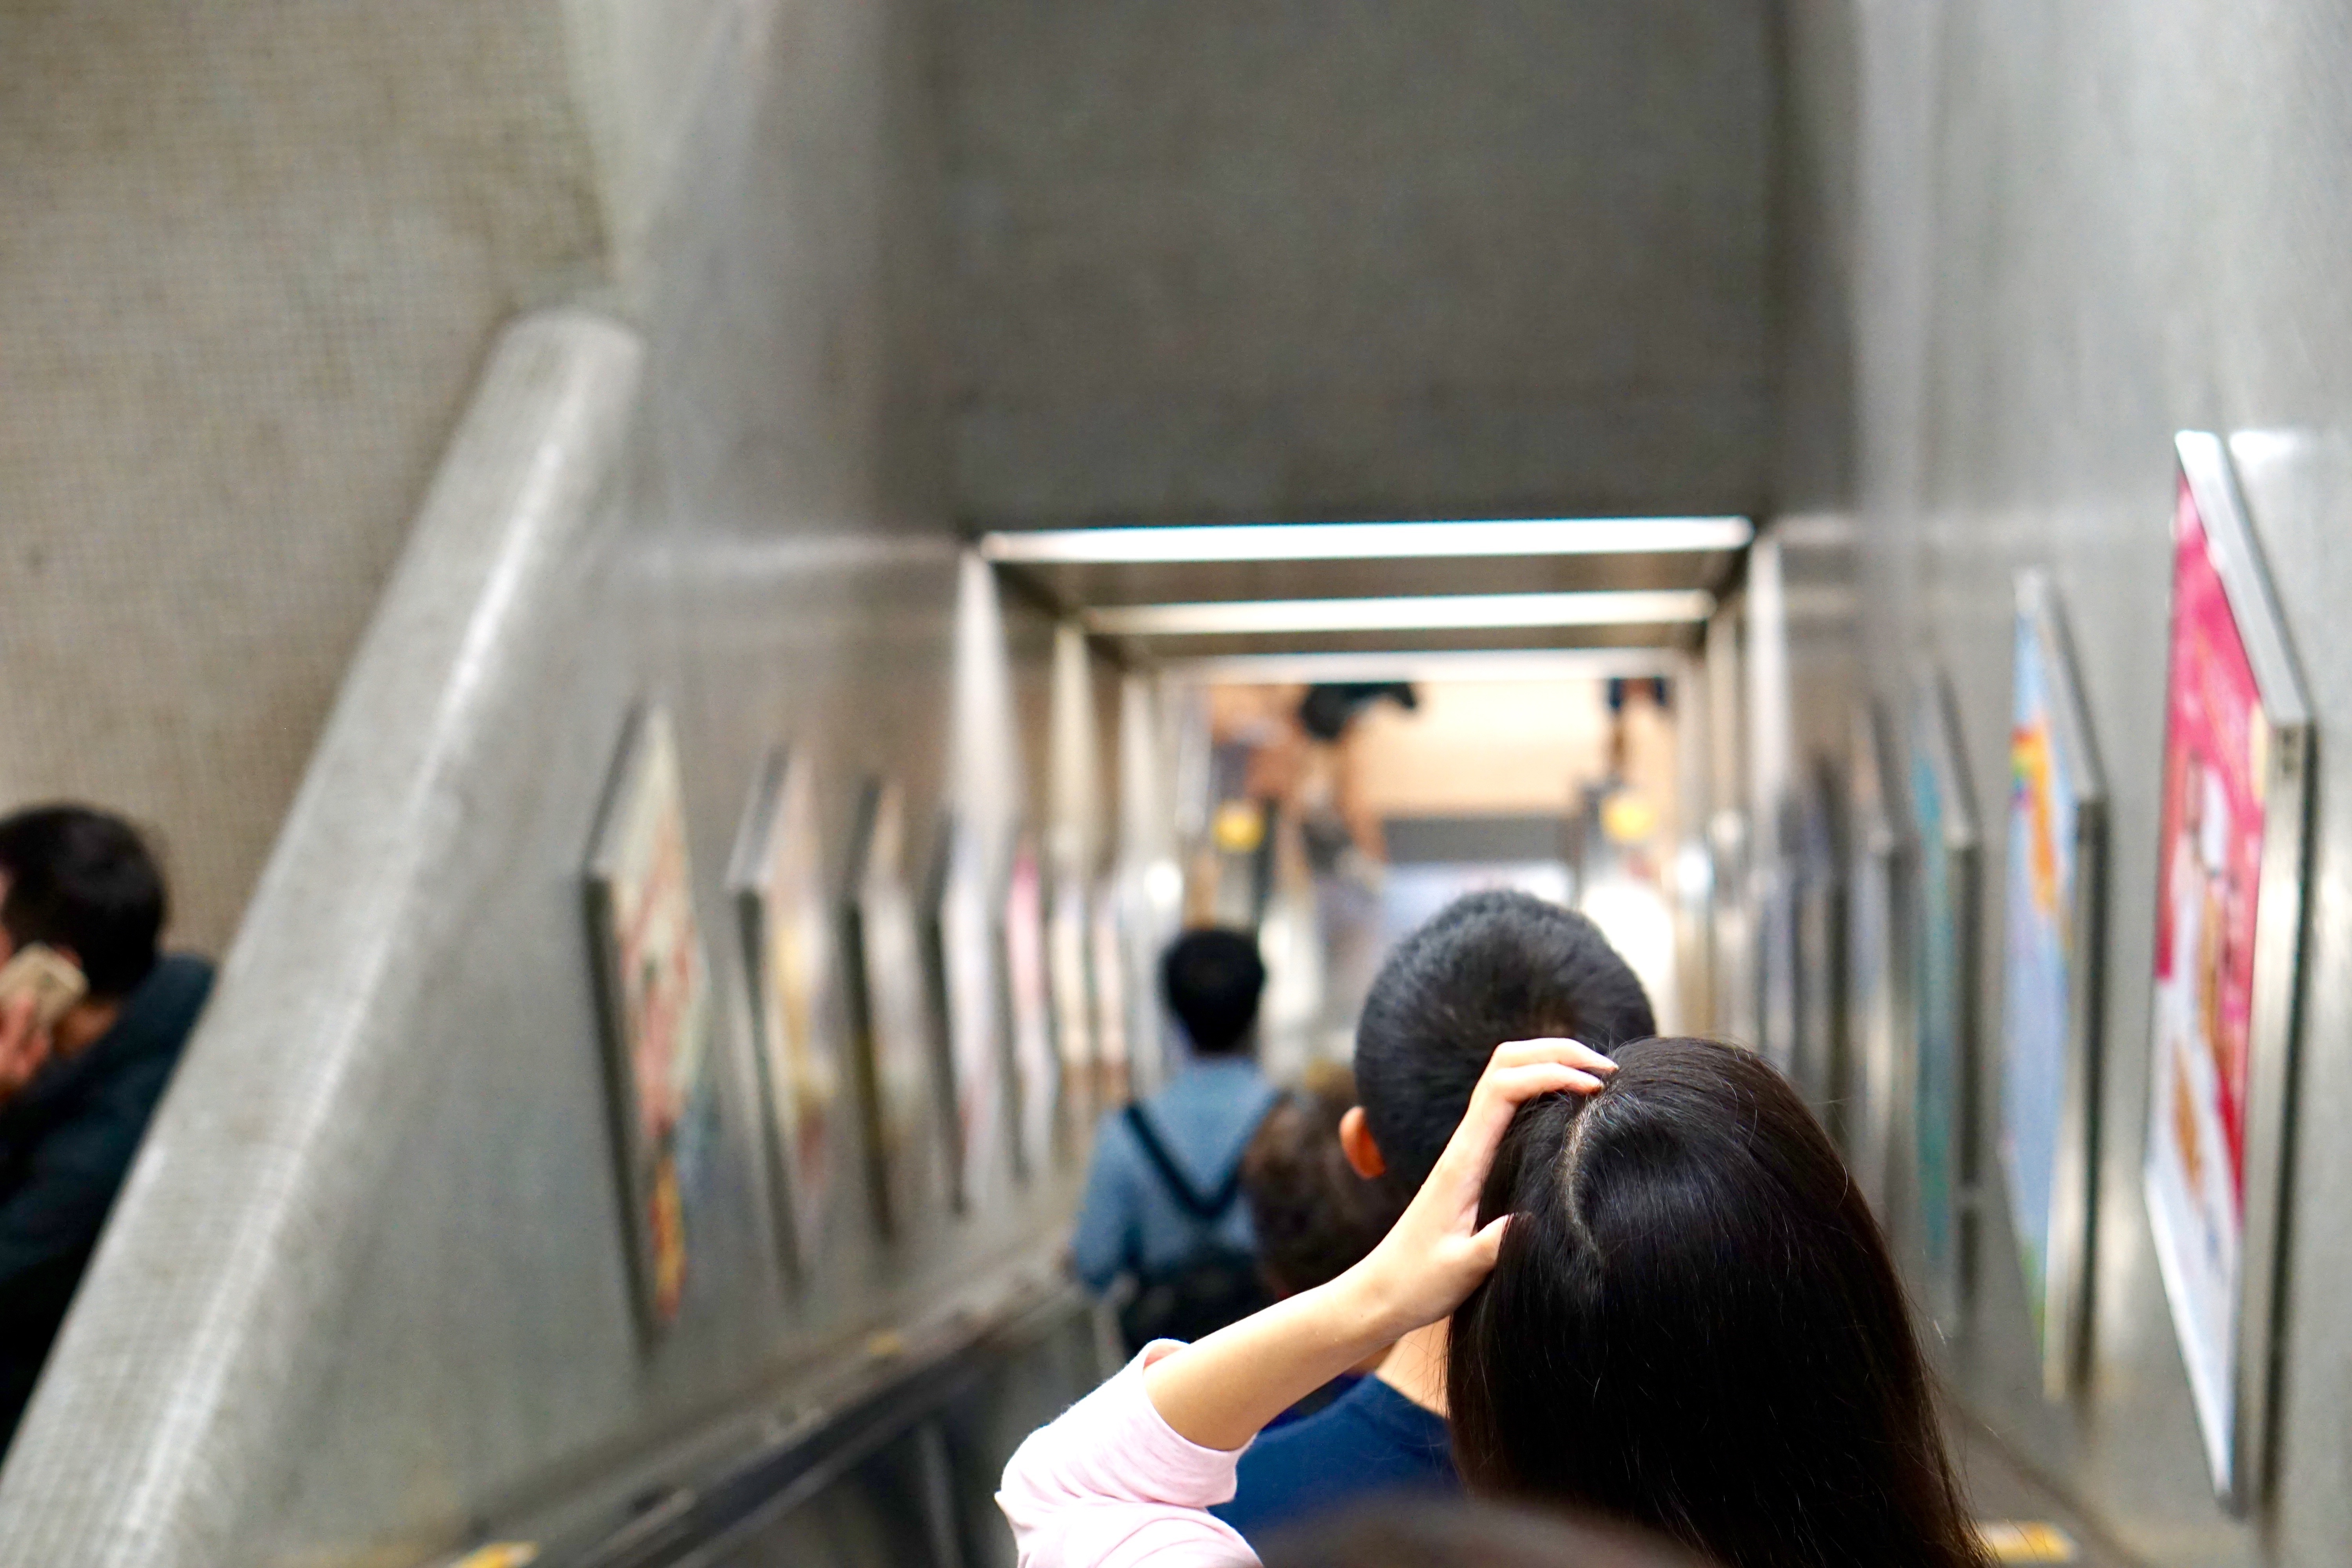
public transport